Robert Bice

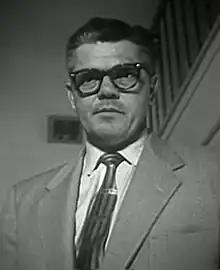
Bice in "The Big Bluff" (1955)

Bice was born on March 14, 1914, in Dallas, Texas. He died on January 8, 1968, in Los Angeles, California. Bice was buried in Eternal Valley Memorial Park in nearby Newhall.